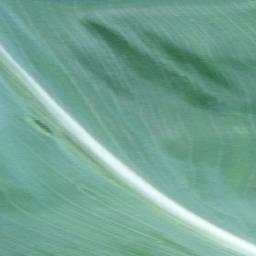
Label: Corn_(Maize)___Healthy